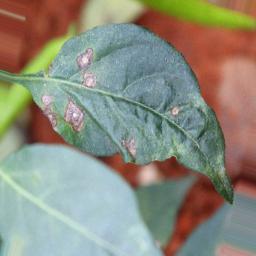
Label: cercospora